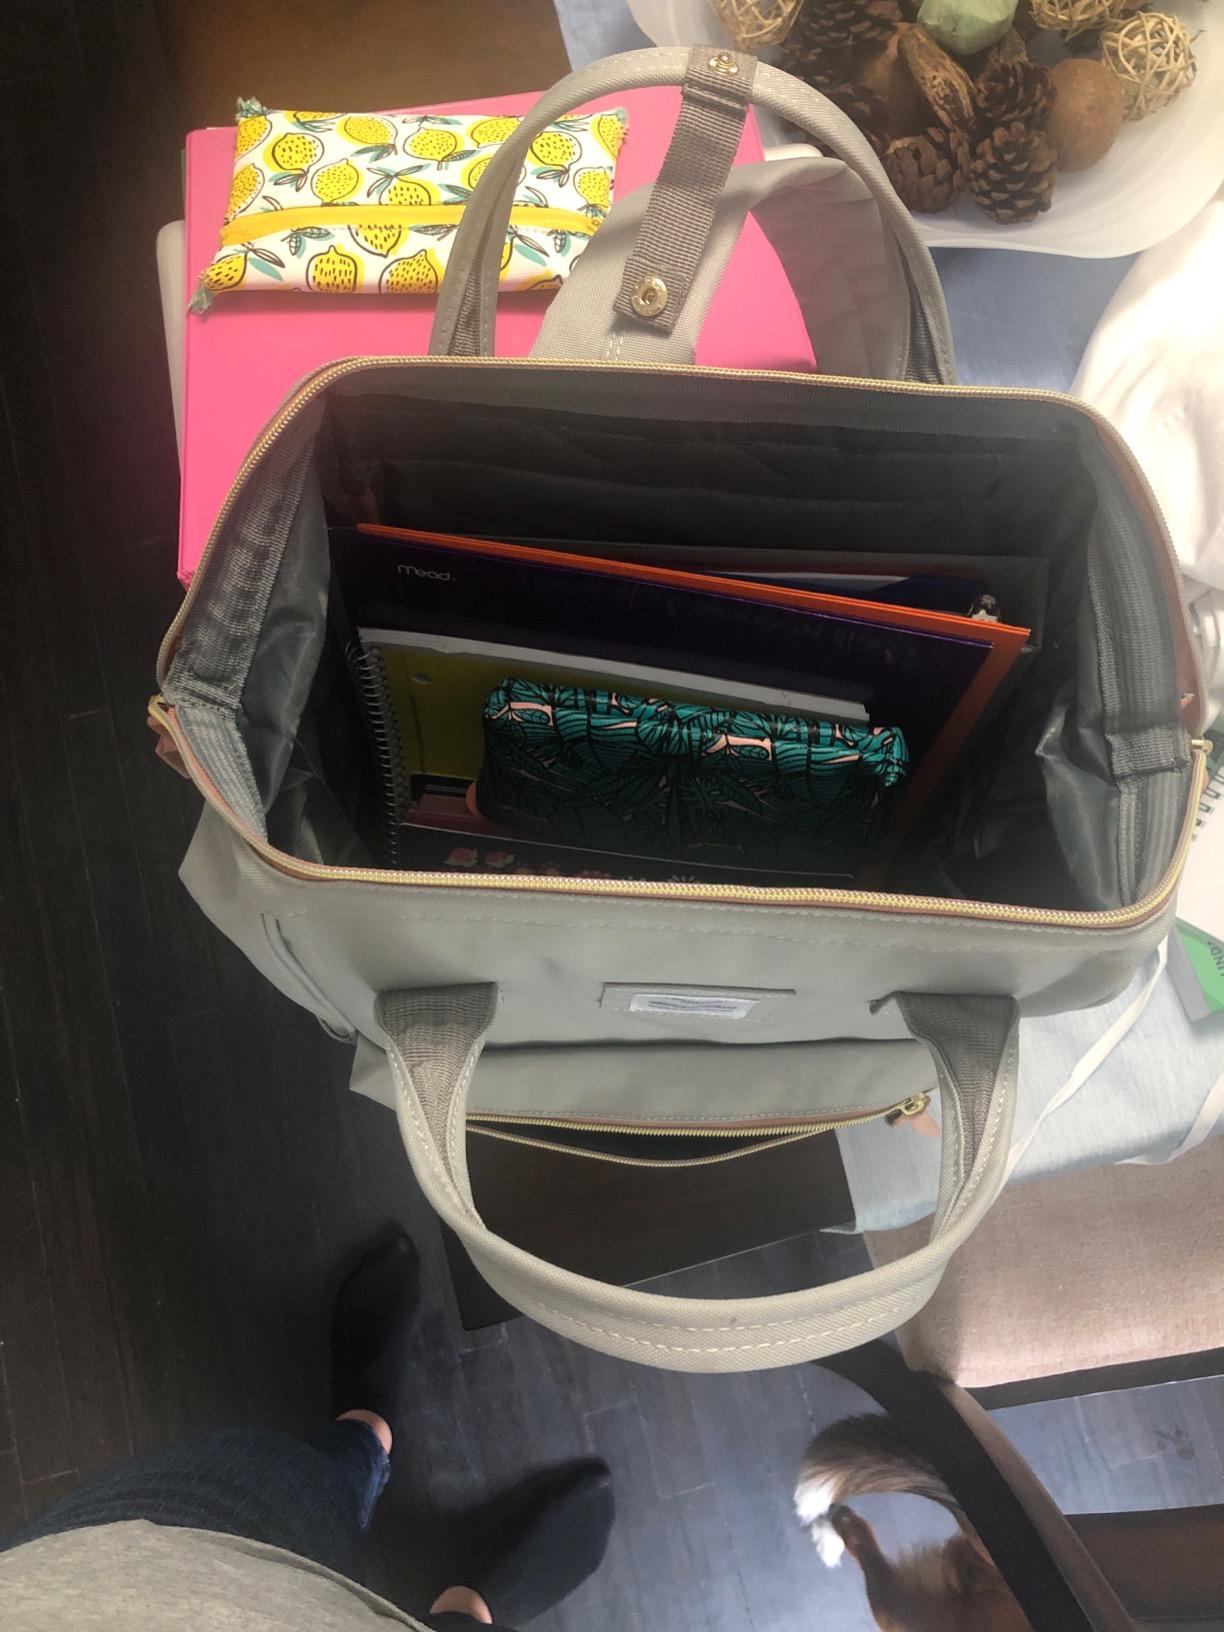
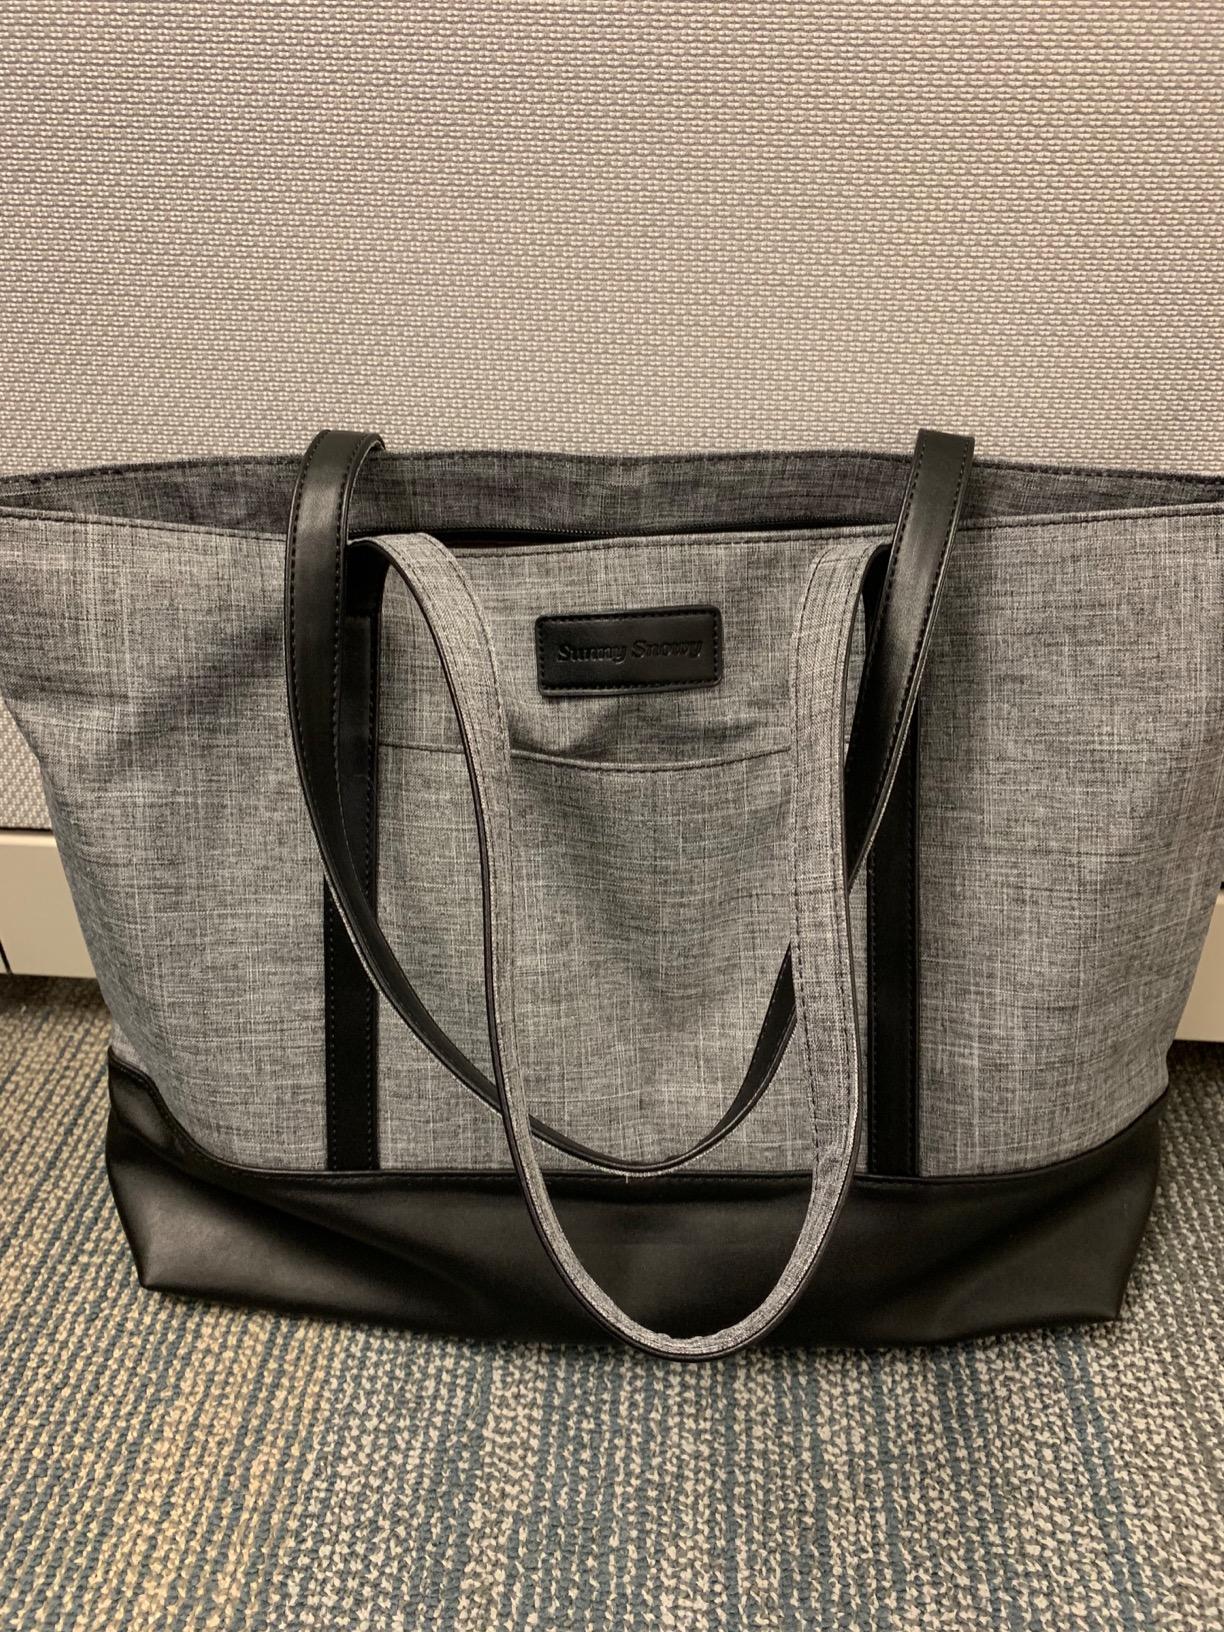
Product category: bag
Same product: no